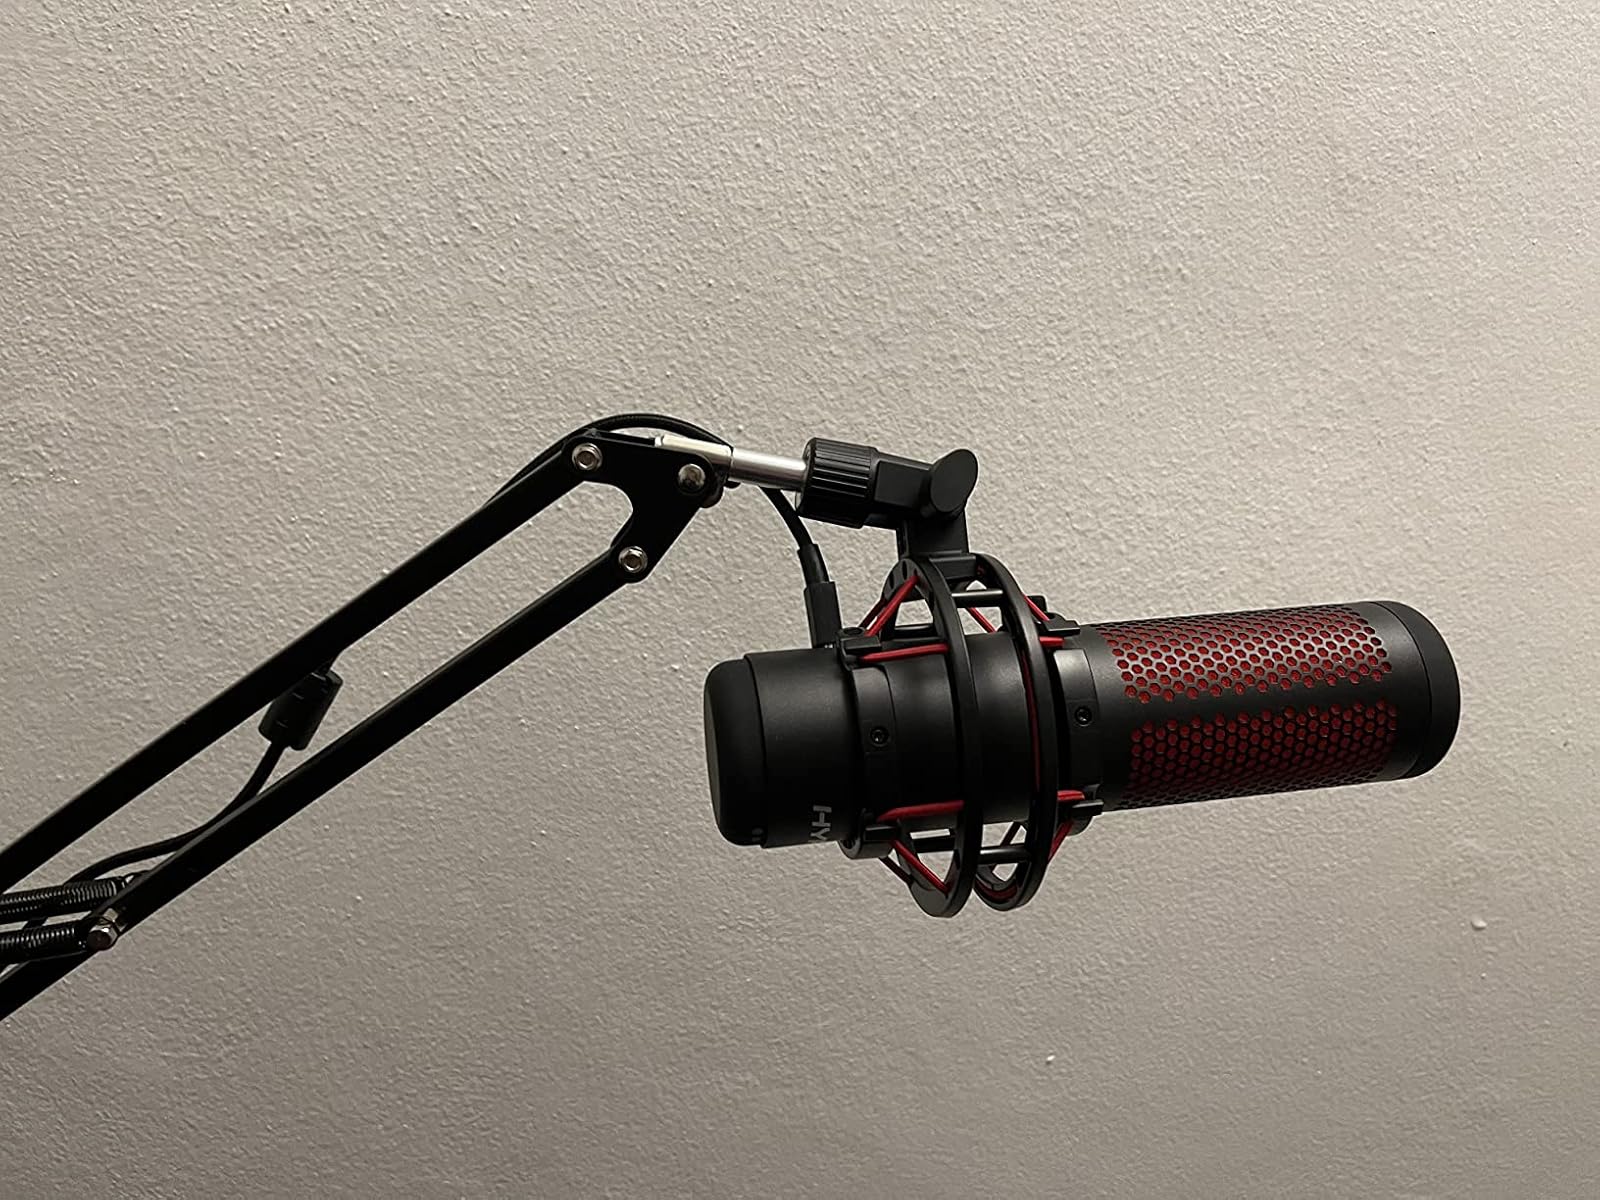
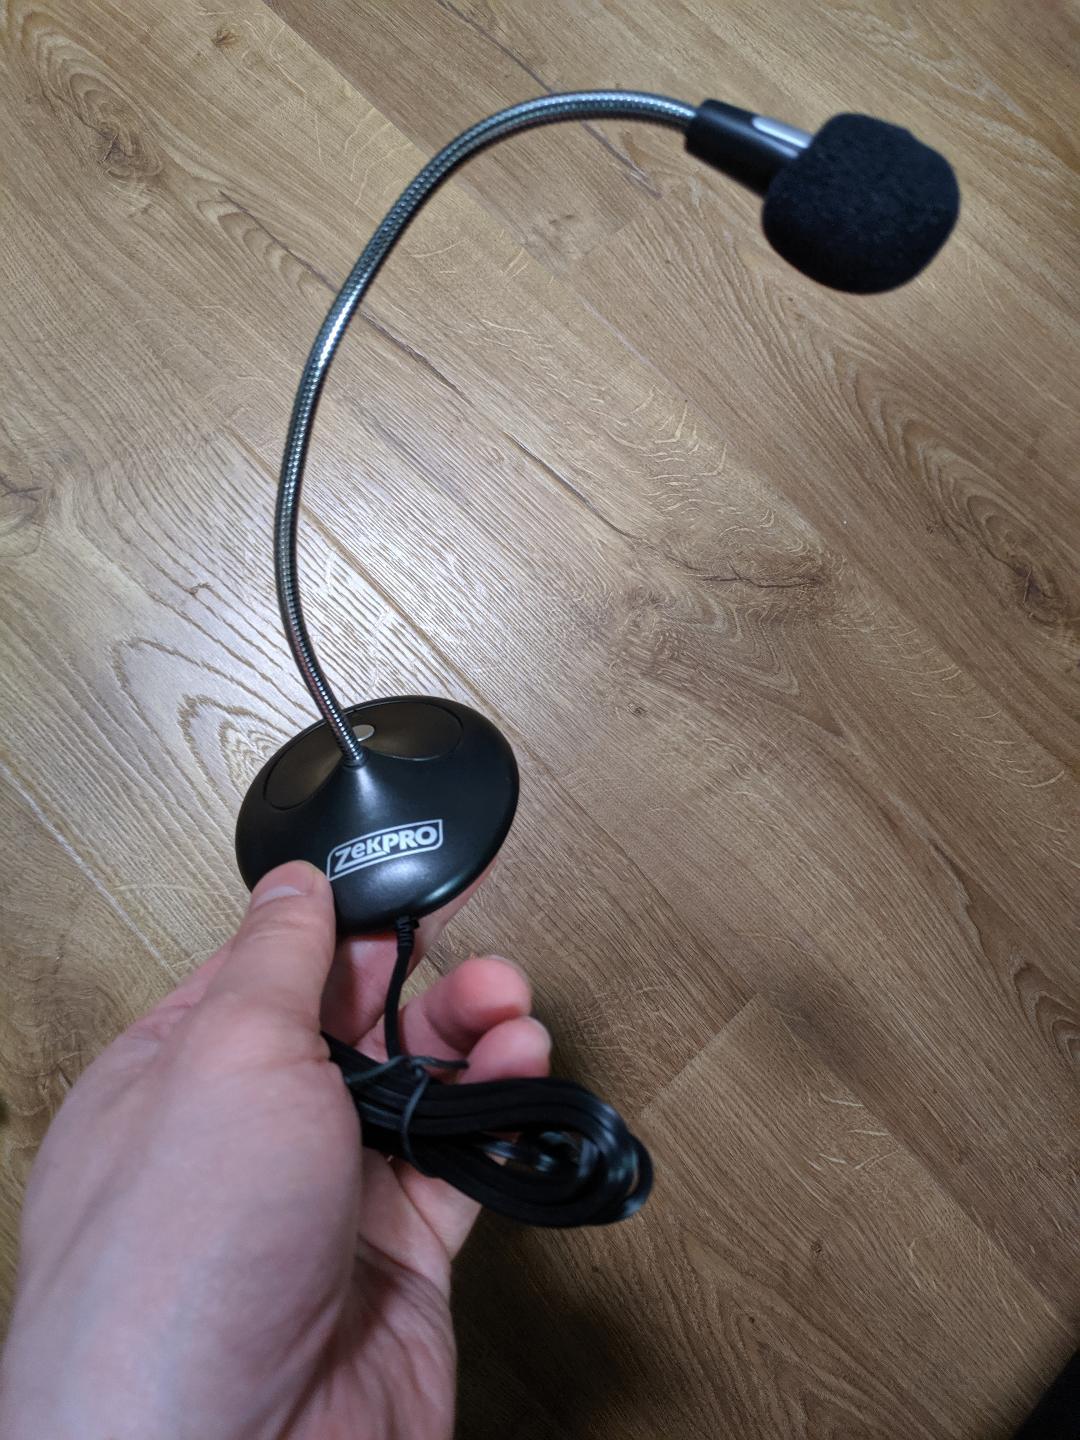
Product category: microphone
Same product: no